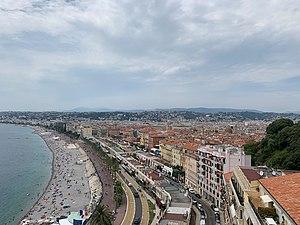
Nice est une commune du Sud-Est de la France, préfecture du département des Alpes-Maritimes et deuxième ville de la région Provence-Alpes-Côte d'Azur derrière Marseille. Située à l'extrémité sud-est de la France, à une trentaine de kilomètres de la frontière franco-italienne, elle est établie sur les bords de la mer Méditerranée, le long de la baie des Anges et à l'embouchure du Paillon.